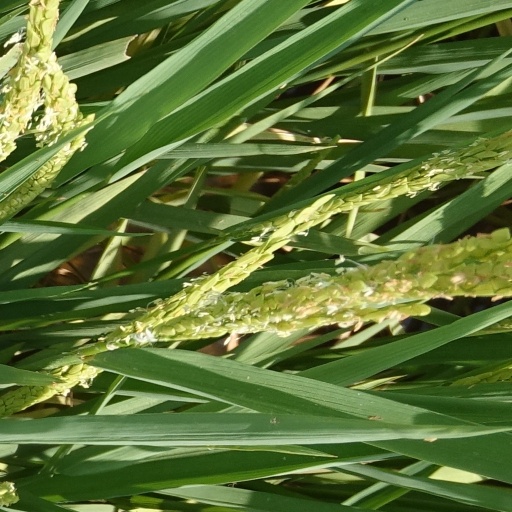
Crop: rice